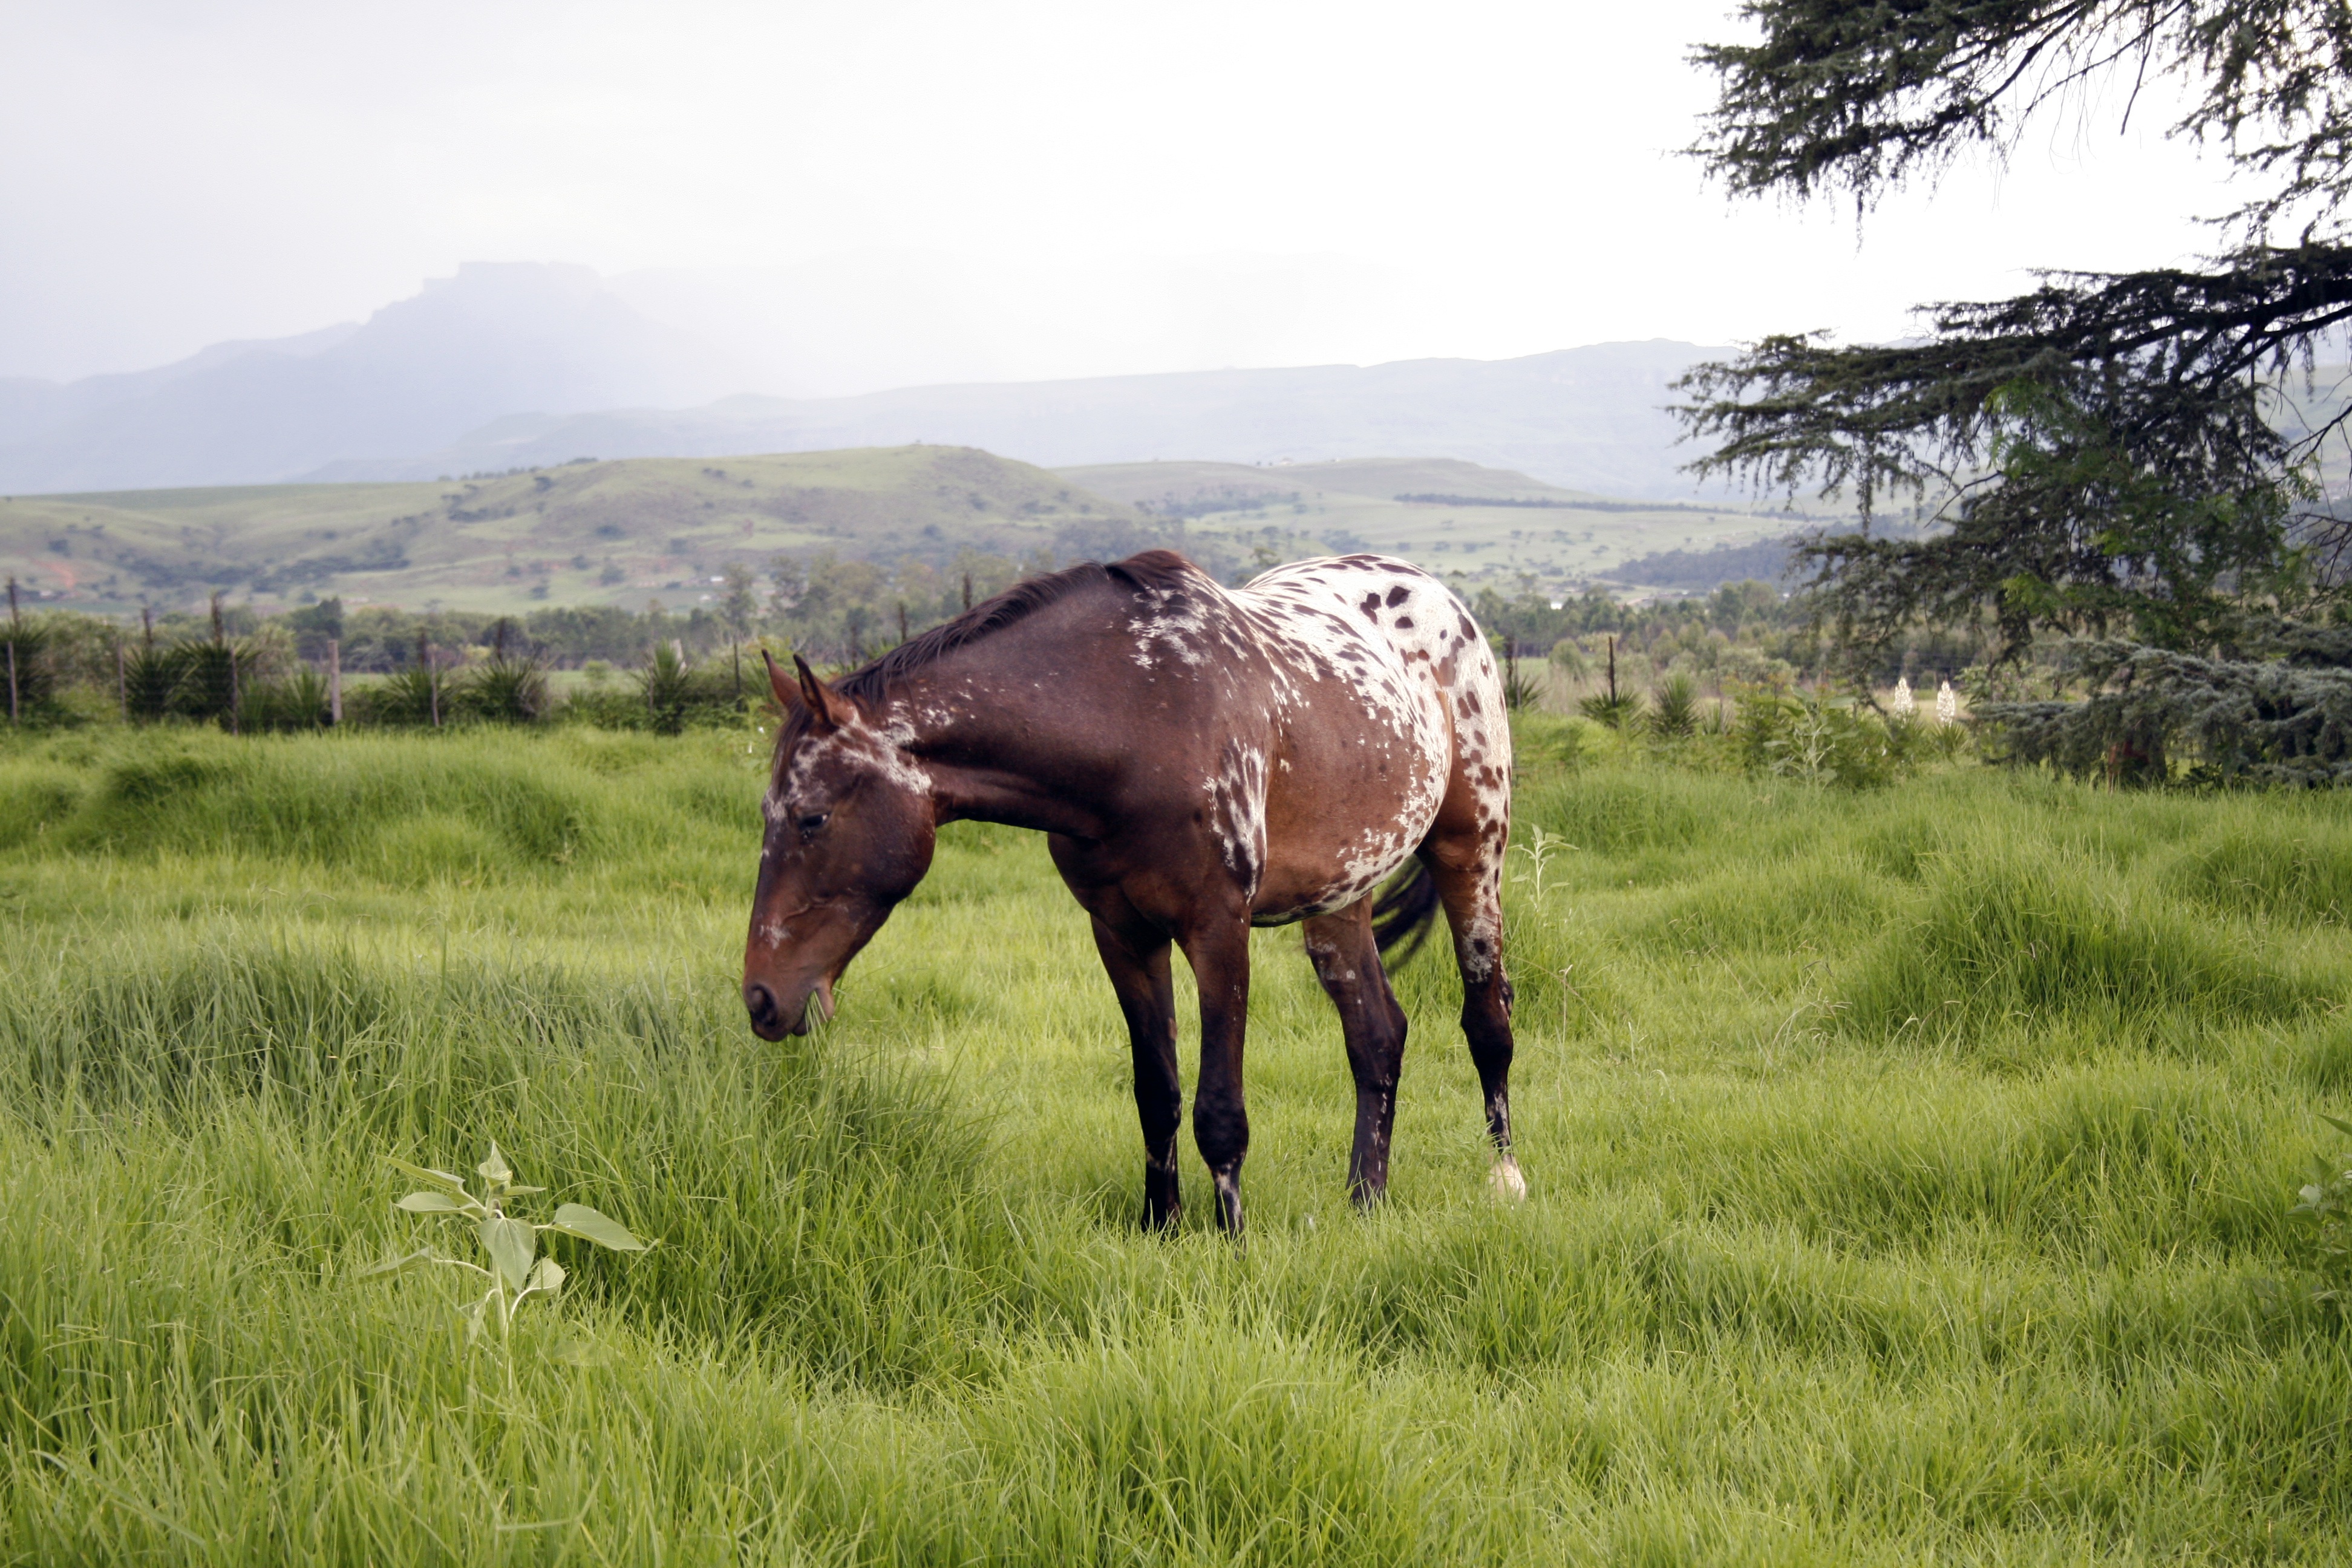
landscape, nature, grass, outdoor, white, field, meadow, prairie, wildlife, rural, green, herd, tranquil, pasture, grazing, ranch, horse, mammal, mane, fauna, savanna, plain, equestrian, equine, mountains, grassland, mare, ecosystem, steppe, pack animal, cattle like mammal, horse like mammal, mustang horse